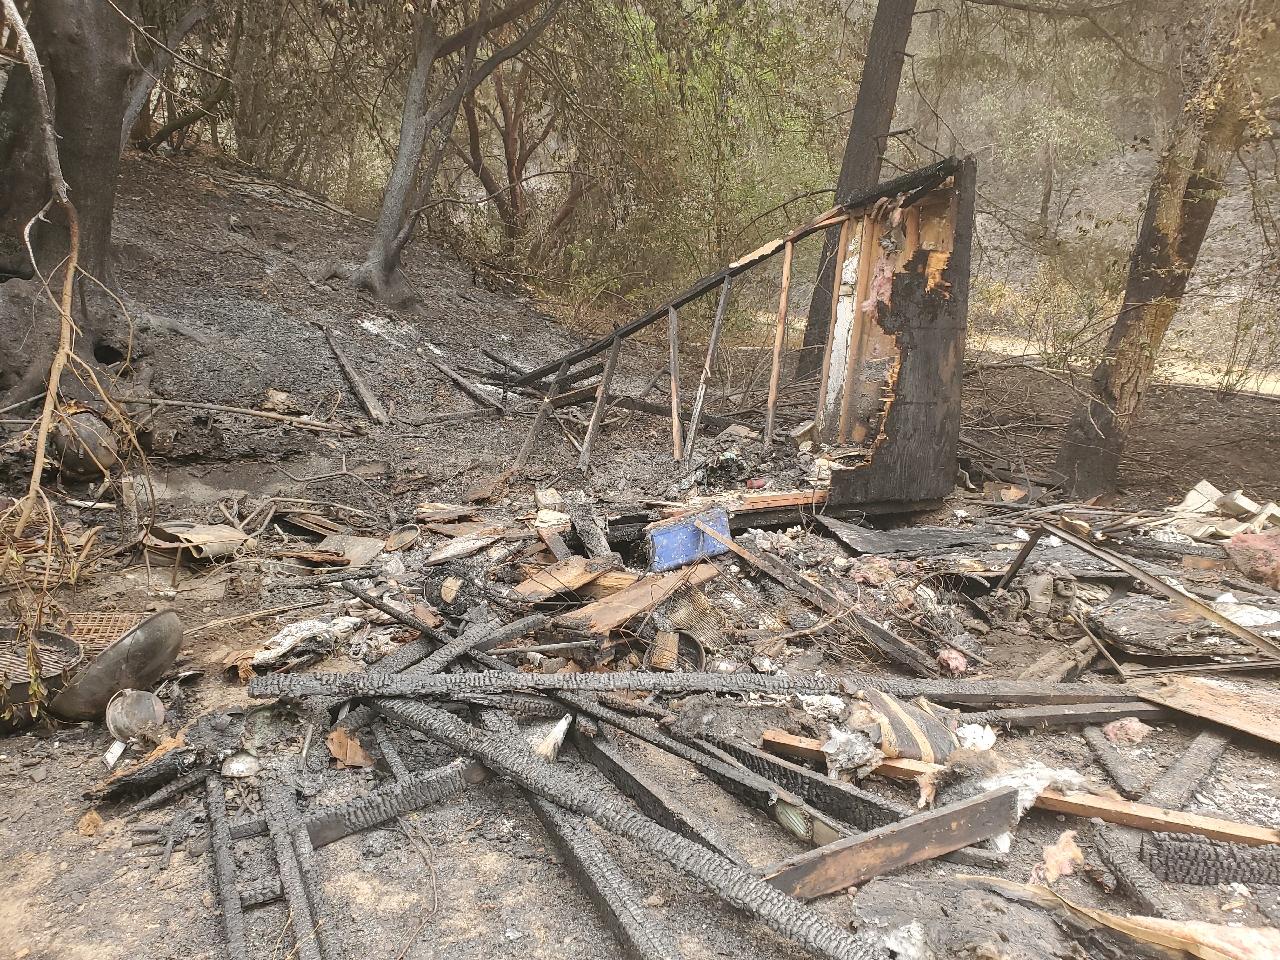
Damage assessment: destroyed